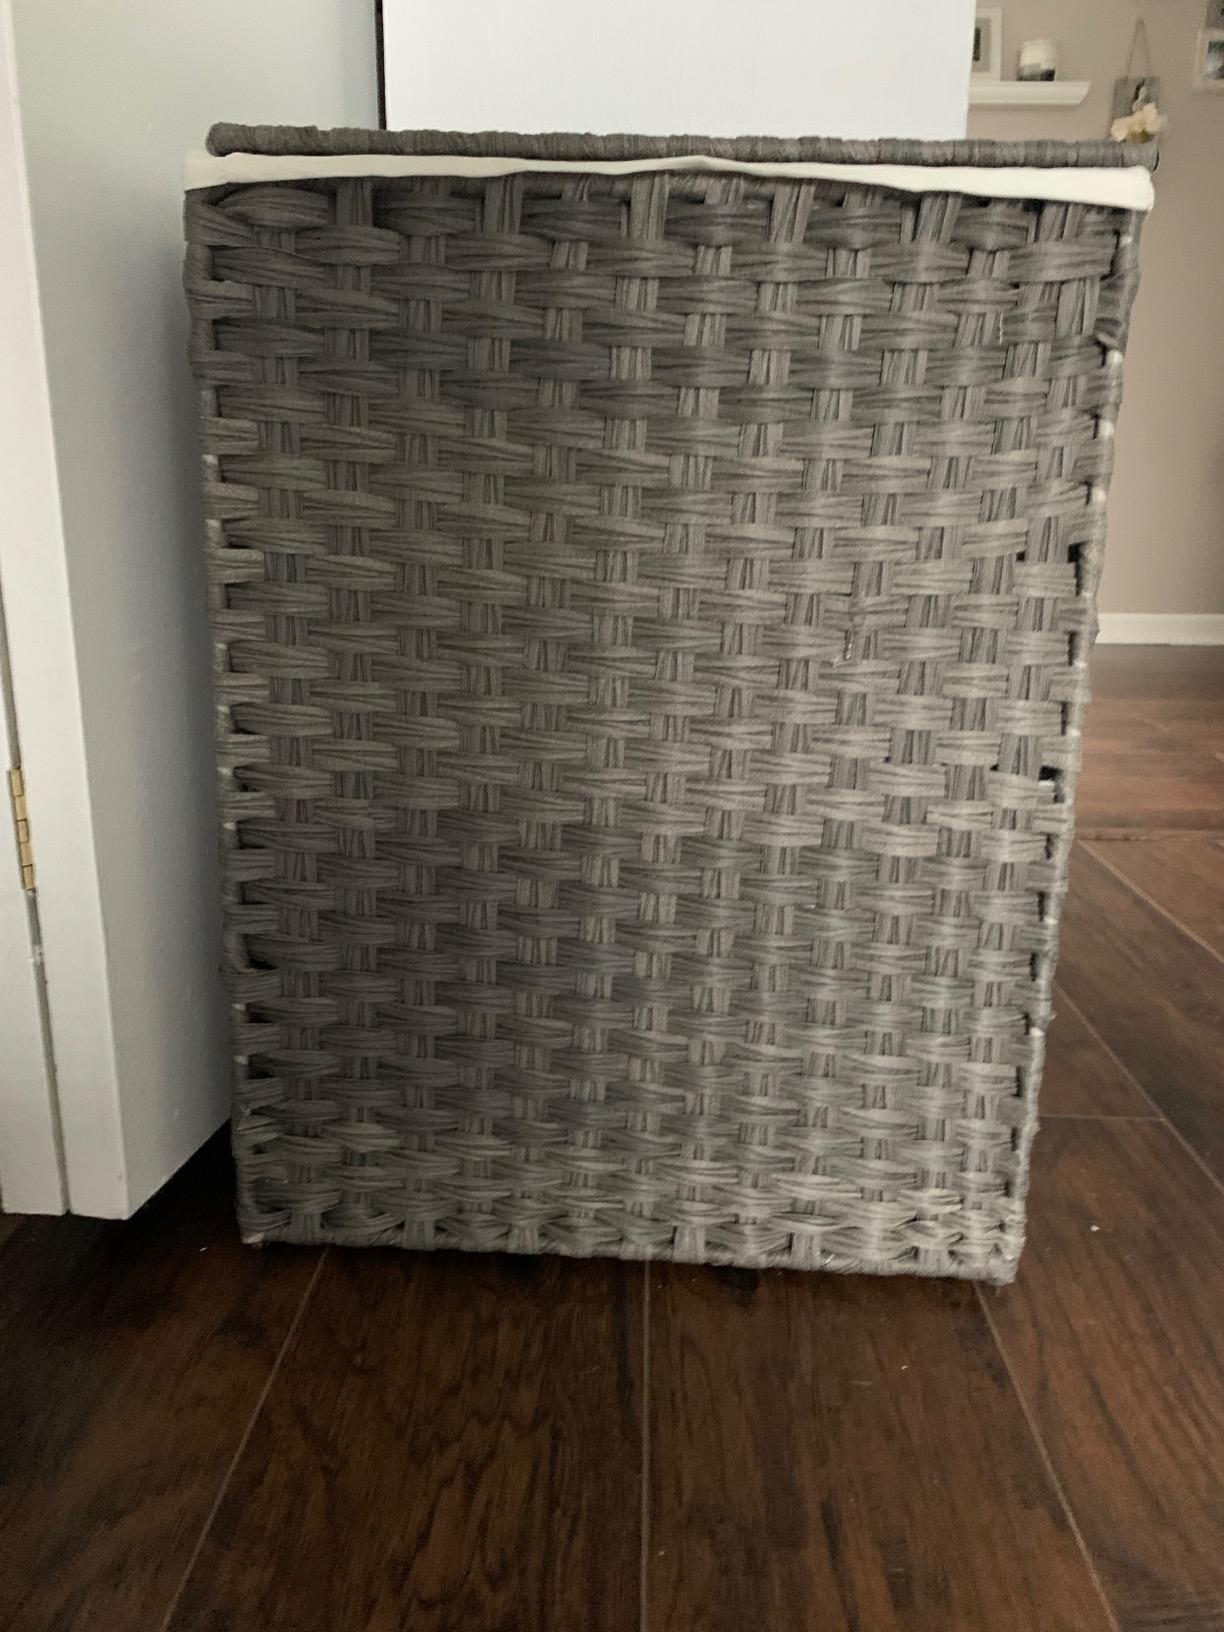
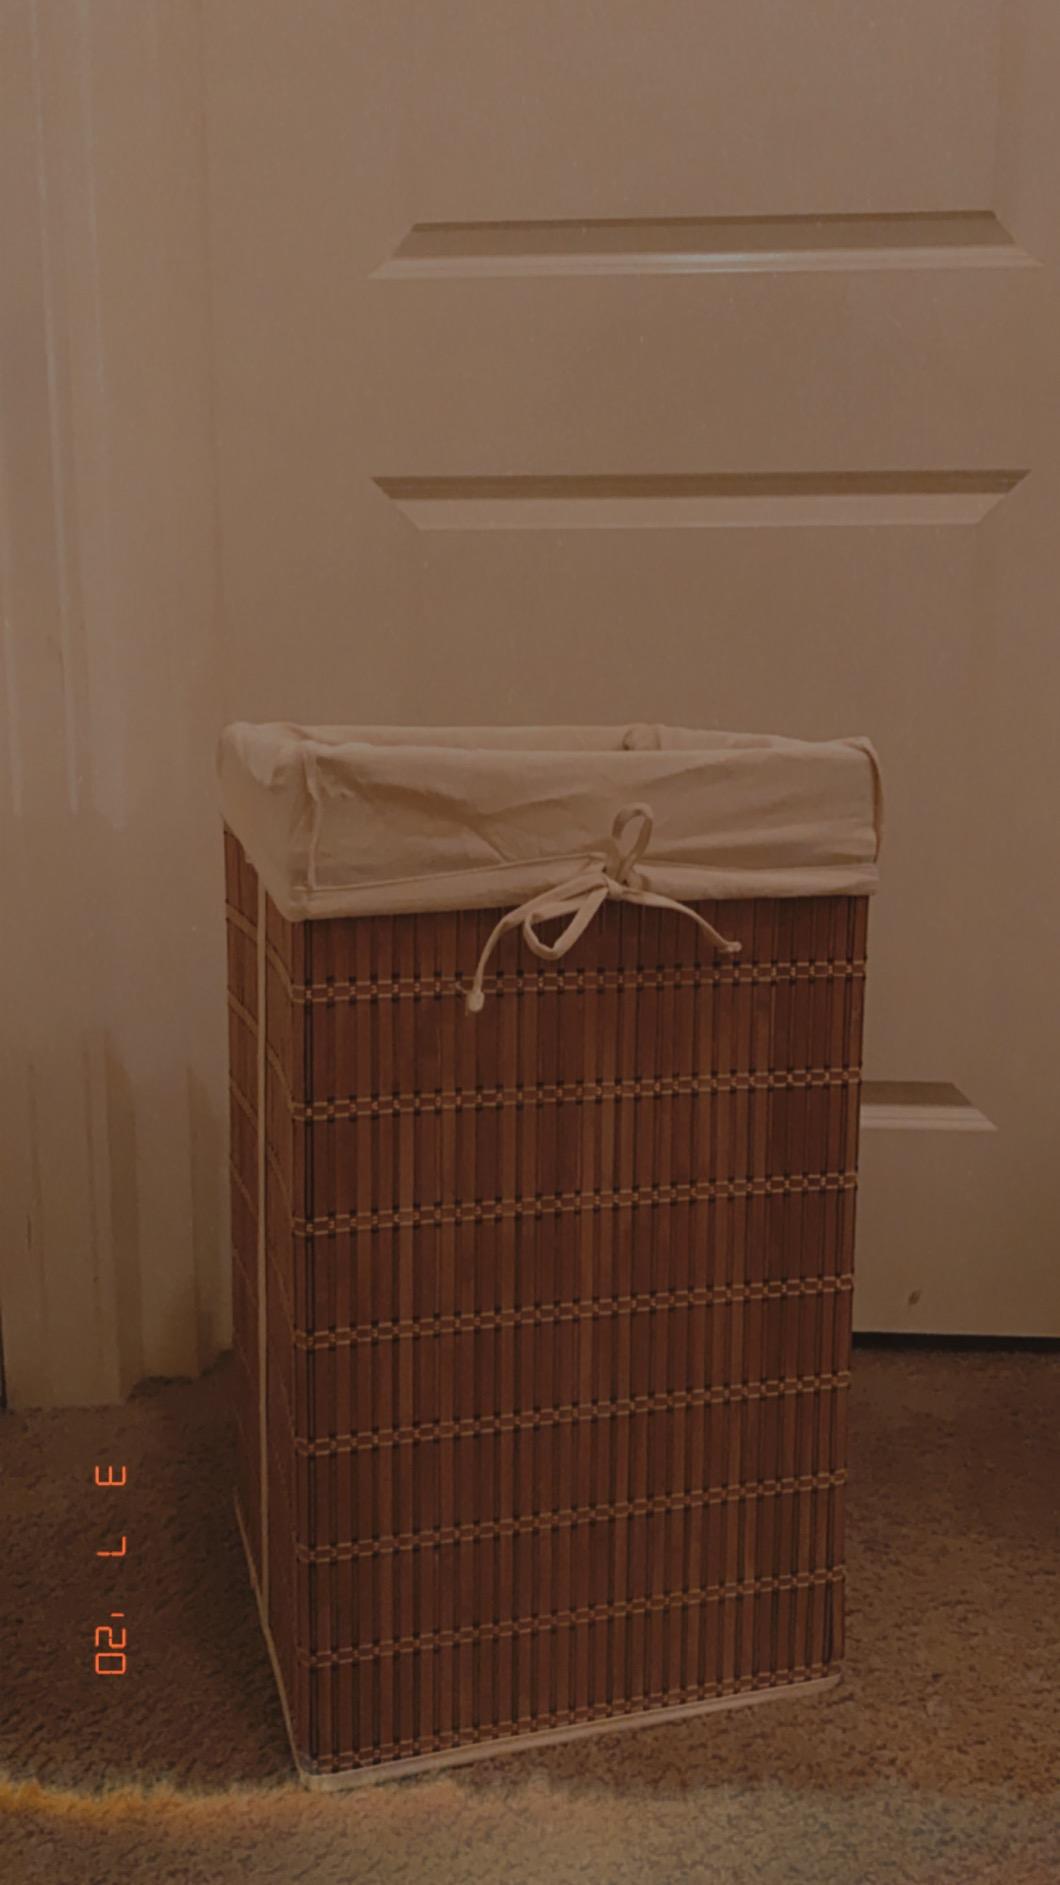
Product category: items_hamper
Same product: no